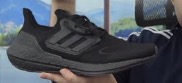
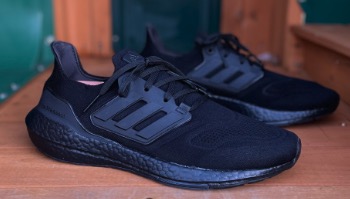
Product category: misc
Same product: yes